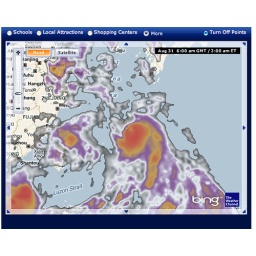
Where the cross is in the middle of the screen (upper right of that big red blob) is where Andy is right now.